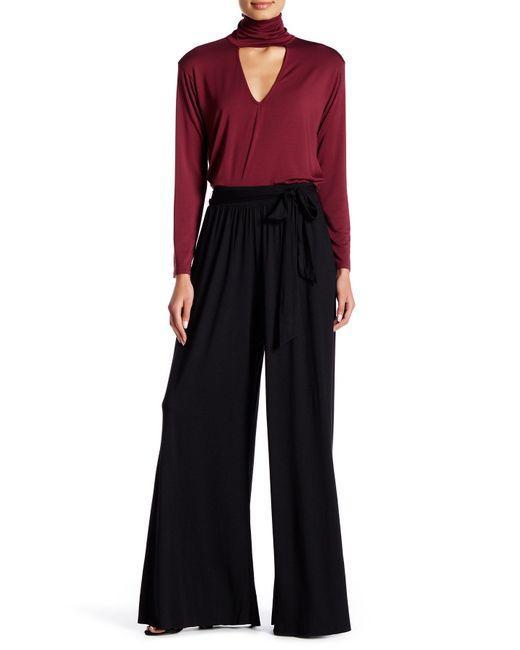
Lange, weitbeinige schwarze Baumwollhose